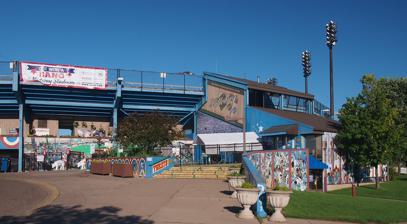
Building: Midway Stadium
Country: United States of America
Year built: 1982
Former baseball park in Saint Paul, Minnesota Midway Stadium Former names Municipal Stadium (1982–1993) Location 1771 Energy Park Drive St. Paul, Minnesota 55108 Owner City of St. Paul Operator St. Paul Parks and Recreation Capacity 2,100 (1982–1993) 5,000 (1993–1995) 6,069 (1995–2014) Field size Left Field: 320 ft (98 m) Center Field: 400 ft (120 m) Right Field: 320 ft (98 m) Construction Opened September 1982 Demolished June 2015 Construction cost $3 million USD Tenants Hamline University ( MIAC ) (1982–2014) St. Paul Saints ( NoL / AA ) (1993–2014) Midway Stadium was the name of two different minor league baseball parks in Saint Paul, Minnesota , United States, both now demolished. The name derived from the location of the stadium in Saint Paul's Midway area , so named because it is roughly halfway between the downtowns of Minneapolis and Saint Paul. First stadium The first Midway Stadium was the home of the St. Paul Saints of the American Association from 1957–1960. It was located at 1000 North Snelling Avenue, on the east side of that street. It was built with just a small uncovered and presumably expandable grandstand. It was intended to compete with Metropolitan Stadium for attracting a major league baseball team, but the already-larger capacity of "The Met" doomed Midway Stadium. It was abandoned for professional baseball once the Twins arrived in 1961 and displaced both the Saints and the Minneapolis Millers . It was used for by the Minnesota Norsemen professional softball team of the American Professional Slow Pitch Softball League (APSPL) for their 1977-1979 seasons. It was also used as a Minnesota Vikings practice field for the next 20 years, and finally demolished in 1981 to make way for the Energy Park. That development, with all new streets and various buildings, rubbed out any trace of the ballpark's existence. Second stadium The scoreboard at Midway Stadium The second Midway Stadium was built in 1982 at roughly half the size of its namesake. It was located at 1771 Energy Park Drive. It was on the north side of the road, just west of Snelling, complemented by the Burlington Northern tracks to the north just beyond left field. Thus, it was about a mile west of the first Midway Stadium site. The ballpark started out in life as Municipal Stadium . It was home of Hamline University 's baseball team. Despite its baseball configurations, some small private schools in St. Paul played football games at Midway in the fall.  When Mike Veeck and Bill Murray revived the Saints and also the independent Northern League in 1993, they set up shop there, at the soon-rechristened Midway Stadium. Midway Stadium was also used, occasionally, for rock concerts and other events.  In April 2014 it was announced that pioneering alternative rock band The Replacements would hold a hometown reunion concert at the venue on September 13, 2014. The Saints' slogan is "Fun Is Good" and Mike Veeck has proudly declared that Midway Stadium is "The ugliest ballpark in America!" Mike's late father, Bill Veeck, Jr. is a well-known baseball owner and counts one of his accomplishments as planting the ivy at Wrigley Field . 2014 was the final season for both Hamline and the Saints at Midway Stadium. Both teams moved into the new ballpark CHS Field in time for the 2015 season. Midway Stadium was torn down in 2015. The 12-acre site will be used for an office or warehouse development, which is in line with the industrial area that surrounds the stadium. Dimensions Midway Stadium (I) Seating capacity – 10,250 Left Field – 321 ft (98 m). Left Center Field – 379 ft (116 m). Center Field – 410 ft (120 m). Right Center Field – 379 ft (116 m). Right Field – 321 ft (98 m). Midway Stadium (II) Seating capacity – 6,069 Left Field – 320 ft (98 m). Center Field – 400 ft (120 m). Right Field – 320 ft (98 m). References